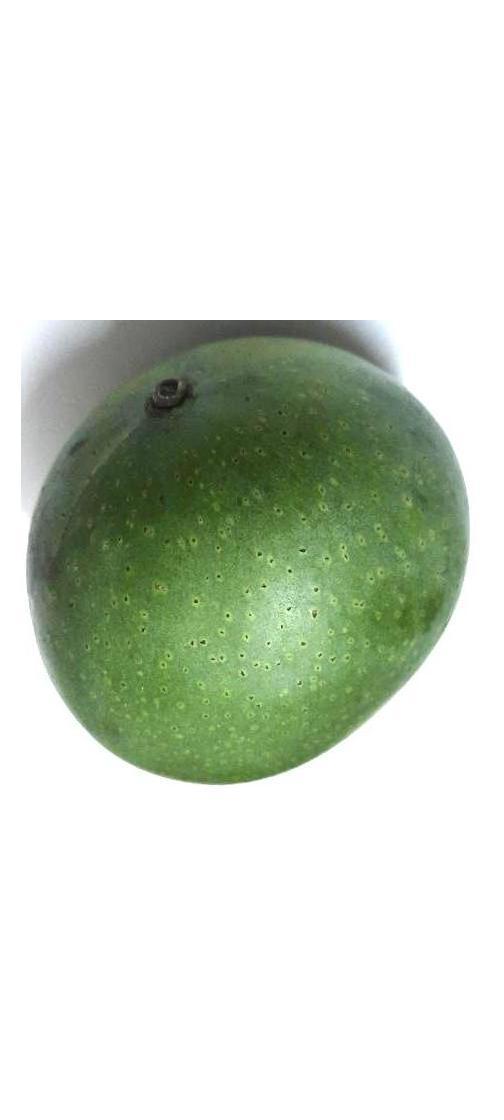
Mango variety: Ashshina Zhinuk